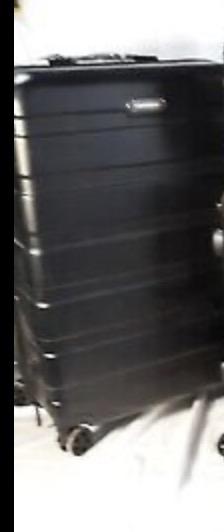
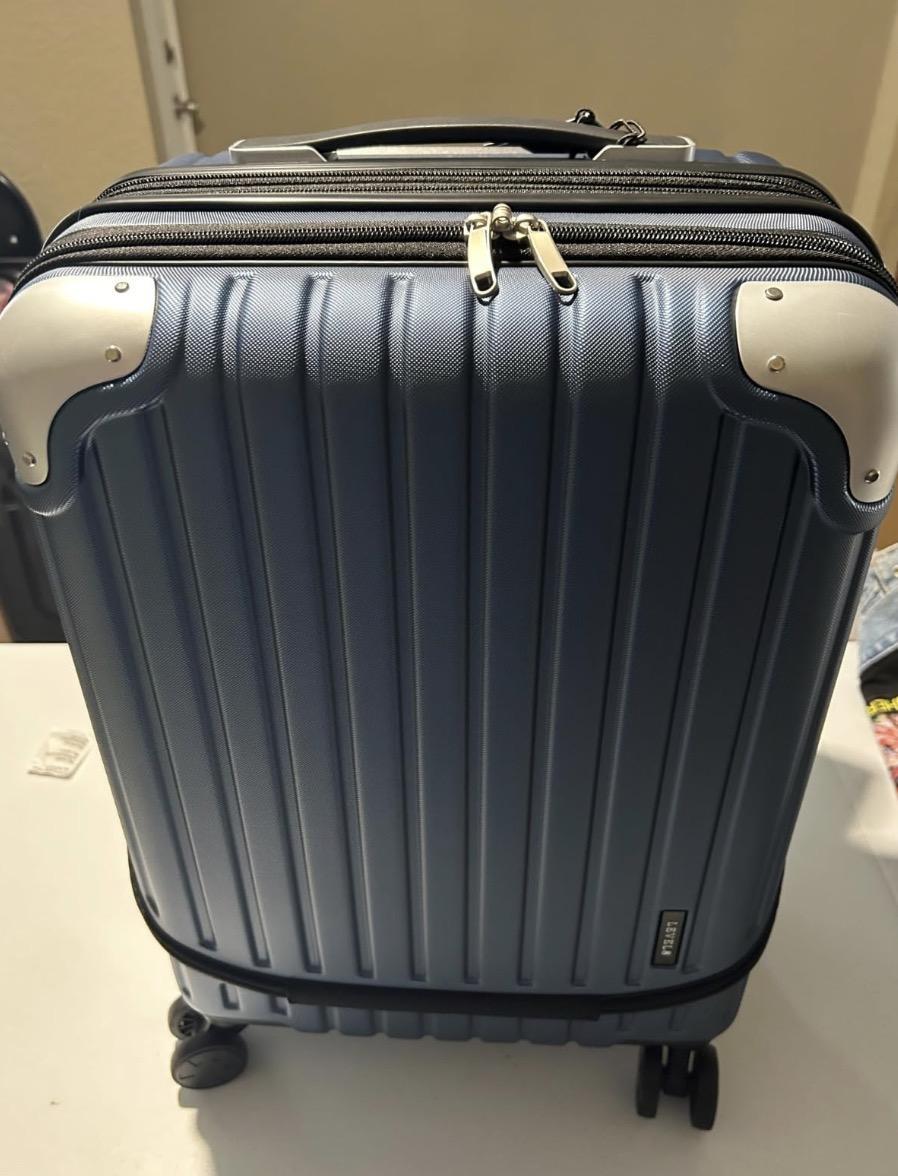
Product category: items_tea
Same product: no